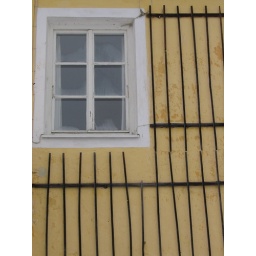
Window in yellow wall / 1